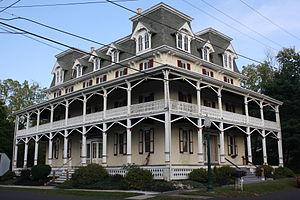
Ivyland est un borough du comté de Bucks en Pennsylvanie, aux États-Unis.